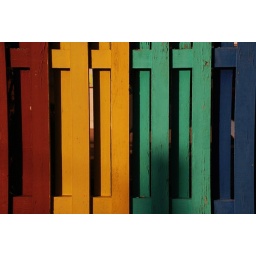
Here is another colorful fence from a elementary school in Miri.